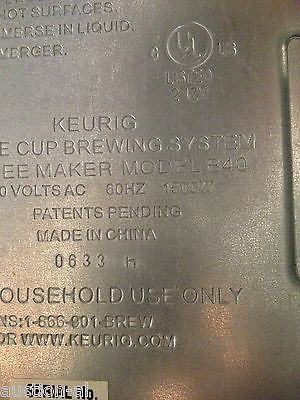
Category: coffee maker